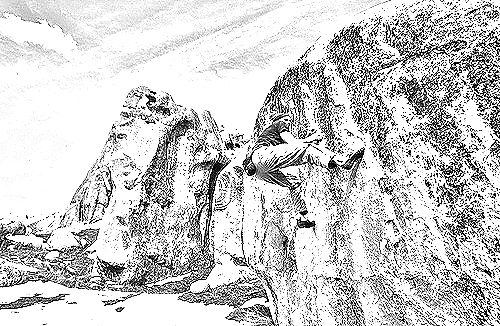
Portrait style: Sketch Portrait